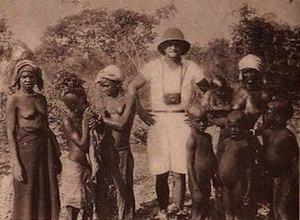
Herberts Cukurs, surnommé le « bourreau de Riga » ou l'« Eichmann letton », est un célèbre criminel de guerre, aviateur letton, Hauptmann du Sonderkommando Arājs durant la Seconde Guerre mondiale, qui extermina la moitié des Juifs lettons victimes de la Shoah. En janvier 1942, il ne restait plus que 4 000 Juifs survivants sur les 70 000 résidant en Lettonie. Cukurs fut exécuté par des agents du Mossad qui l'avaient attiré dans la capitale uruguayenne.